Question: Please indicate a possible affordance area of the carrot that can be used for eating
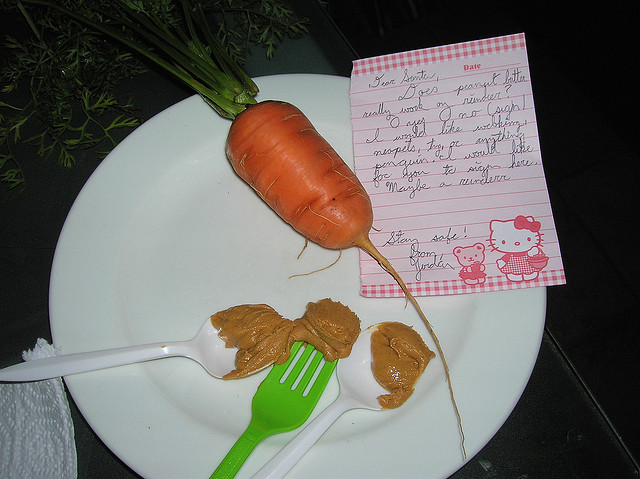
Answer: [80, 1.5, 465, 466.5]